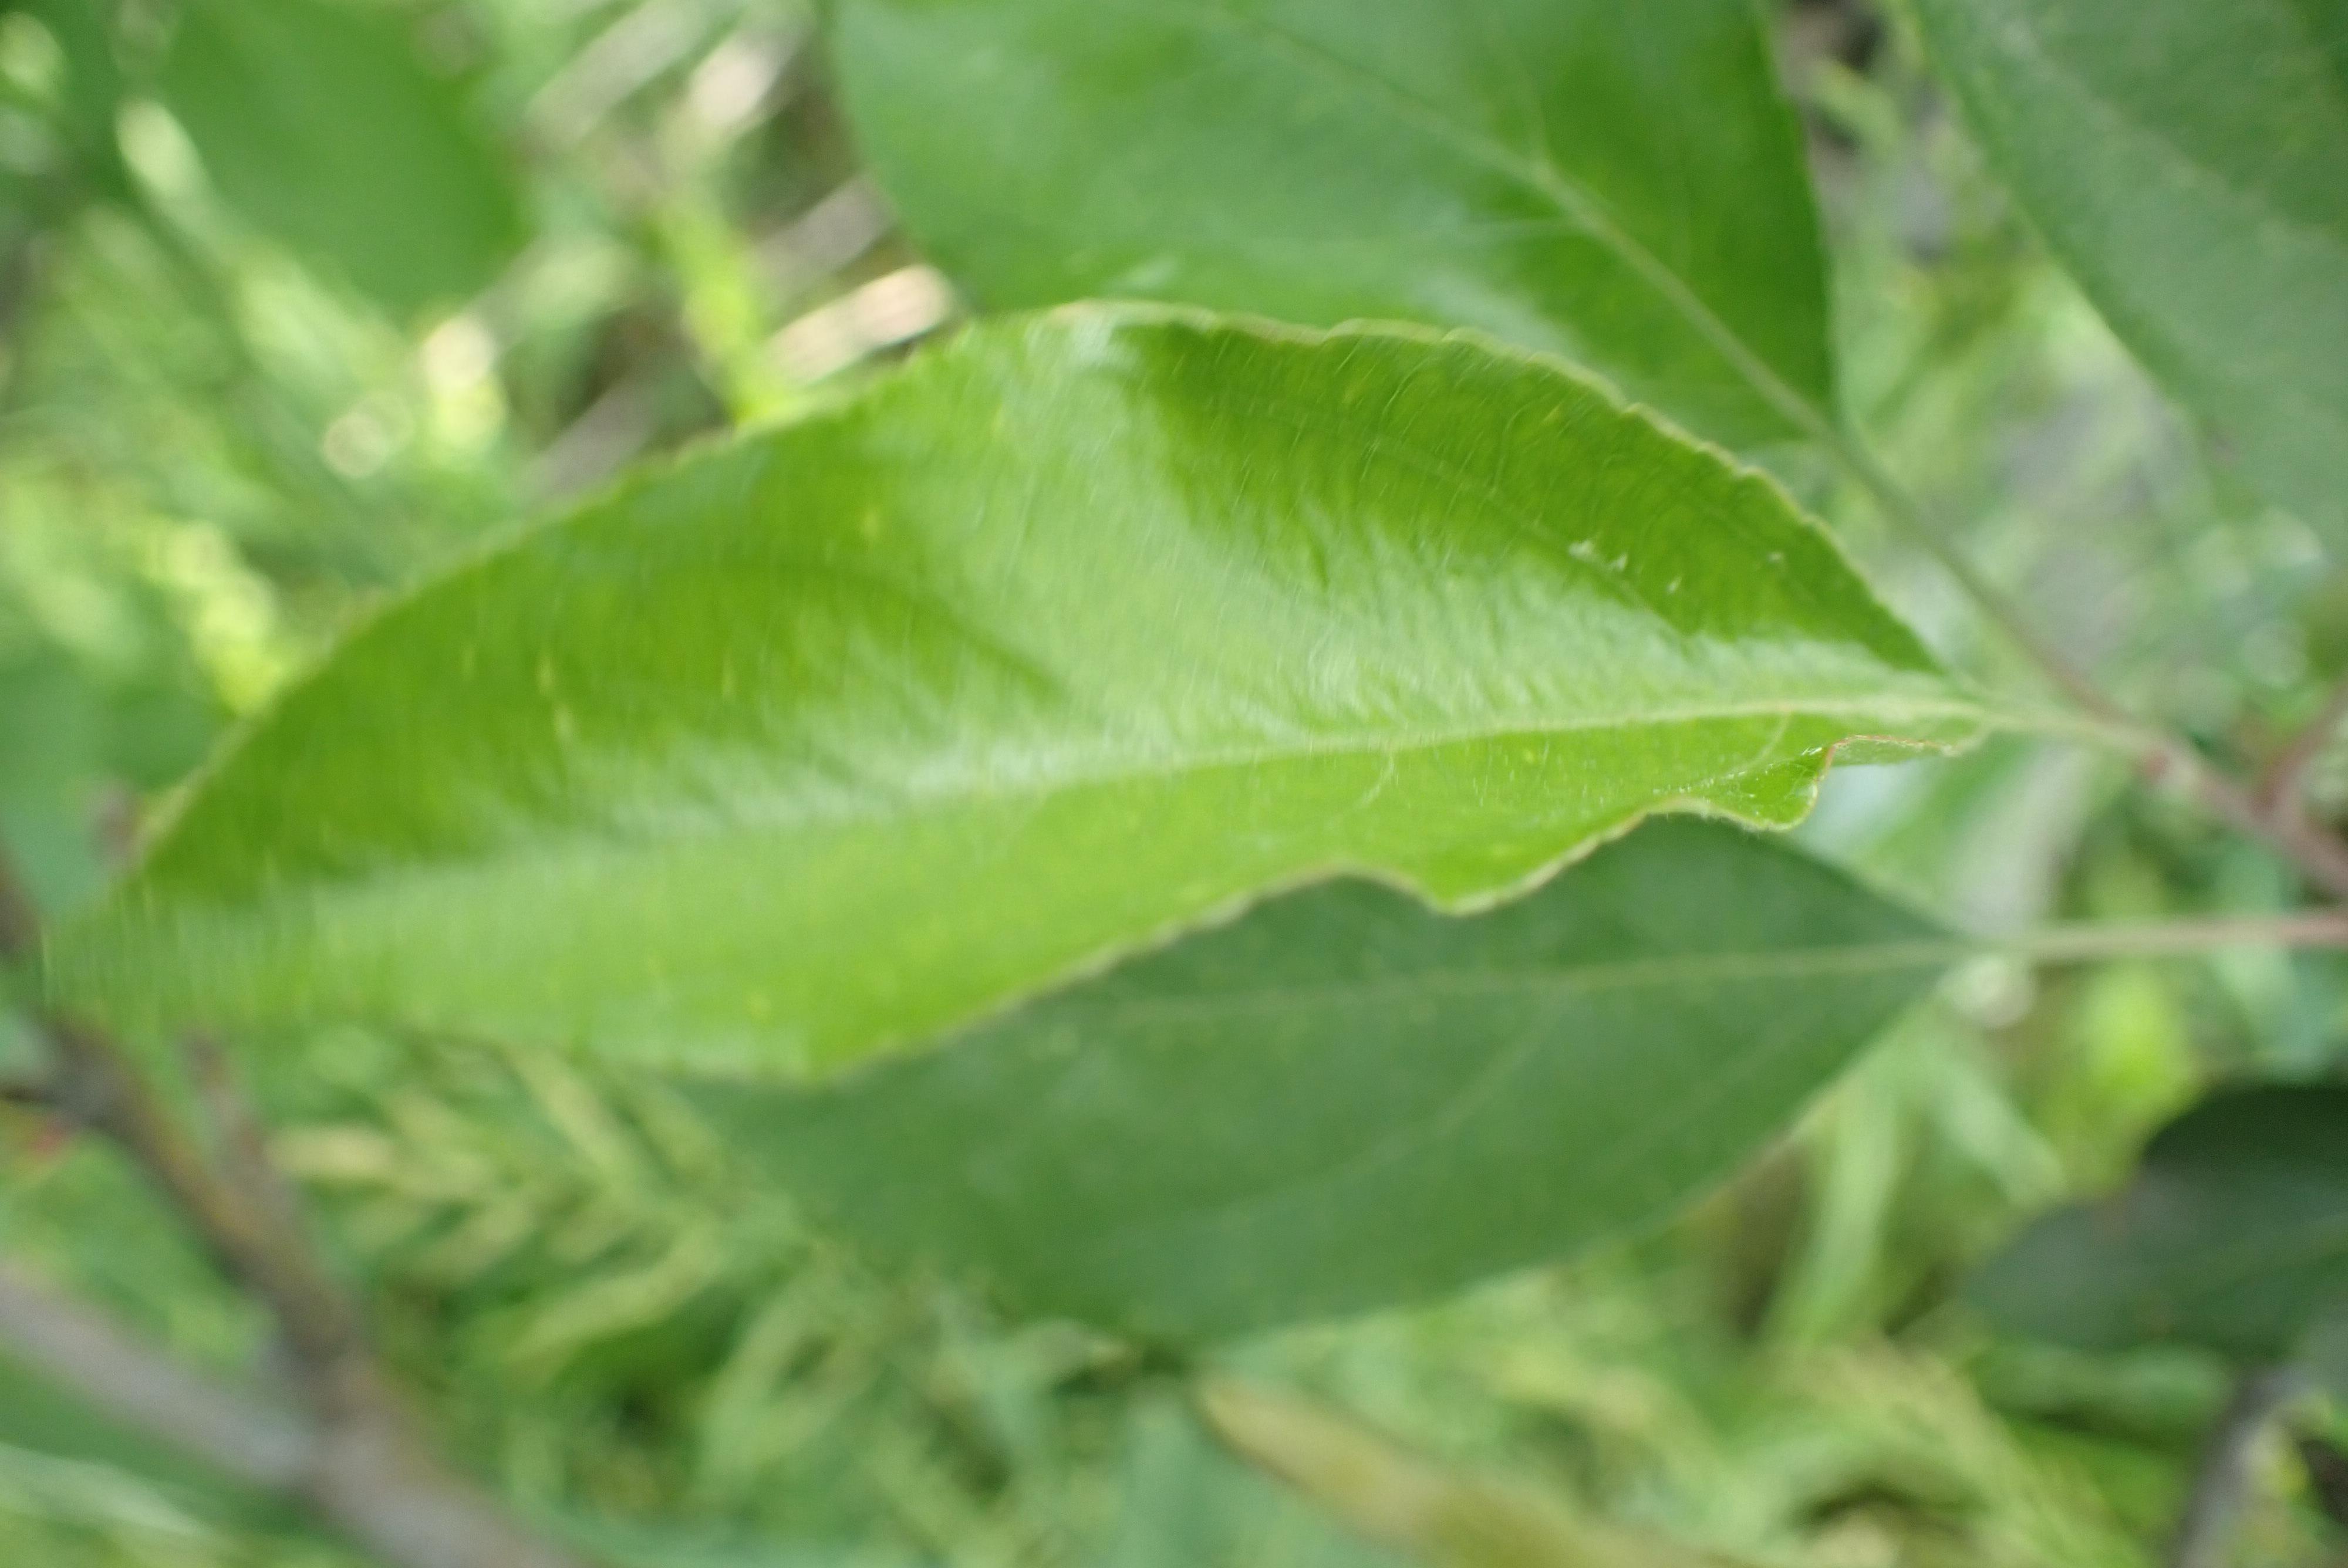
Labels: healthy